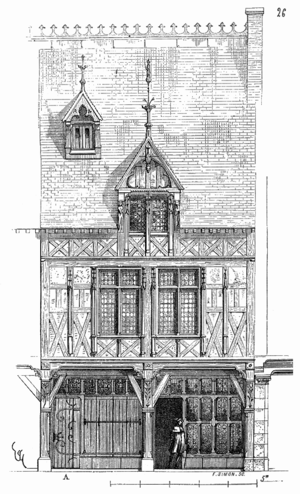
Une lucarne est une baie verticale placée en saillie sur la pente d’une toiture, pour donner du jour, de l'aération ou l'accès au comble. La lucarne est composée d'une façade verticale, de deux côtés et d'une couverture généralement à deux ou trois pentes formant des noues avec le pan de toiture principal. La lucarne est un ouvrage de charpente qui dépend de la toiture, même si sa façade peut être en maçonnerie.
Beauvais est une commune française, préfecture du département de l'Oise, en région Hauts-de-France.